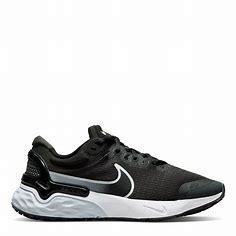
Brand: Nike
Model: Renew Run